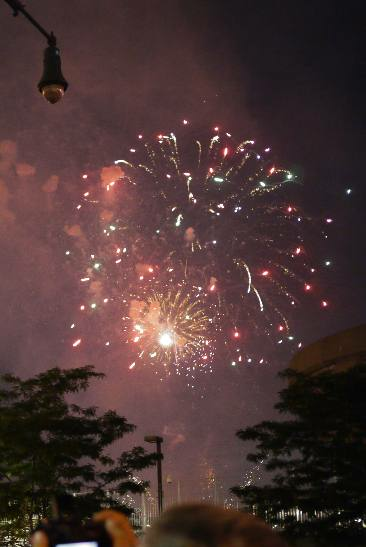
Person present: No